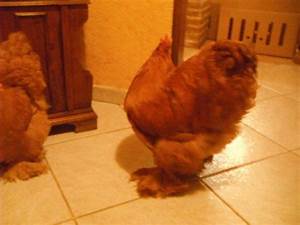
Label: chicken